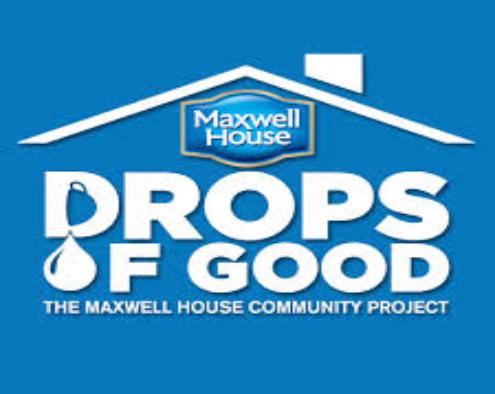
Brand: Maxwell House
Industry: Food